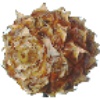
Label: Pineapple Mini 1